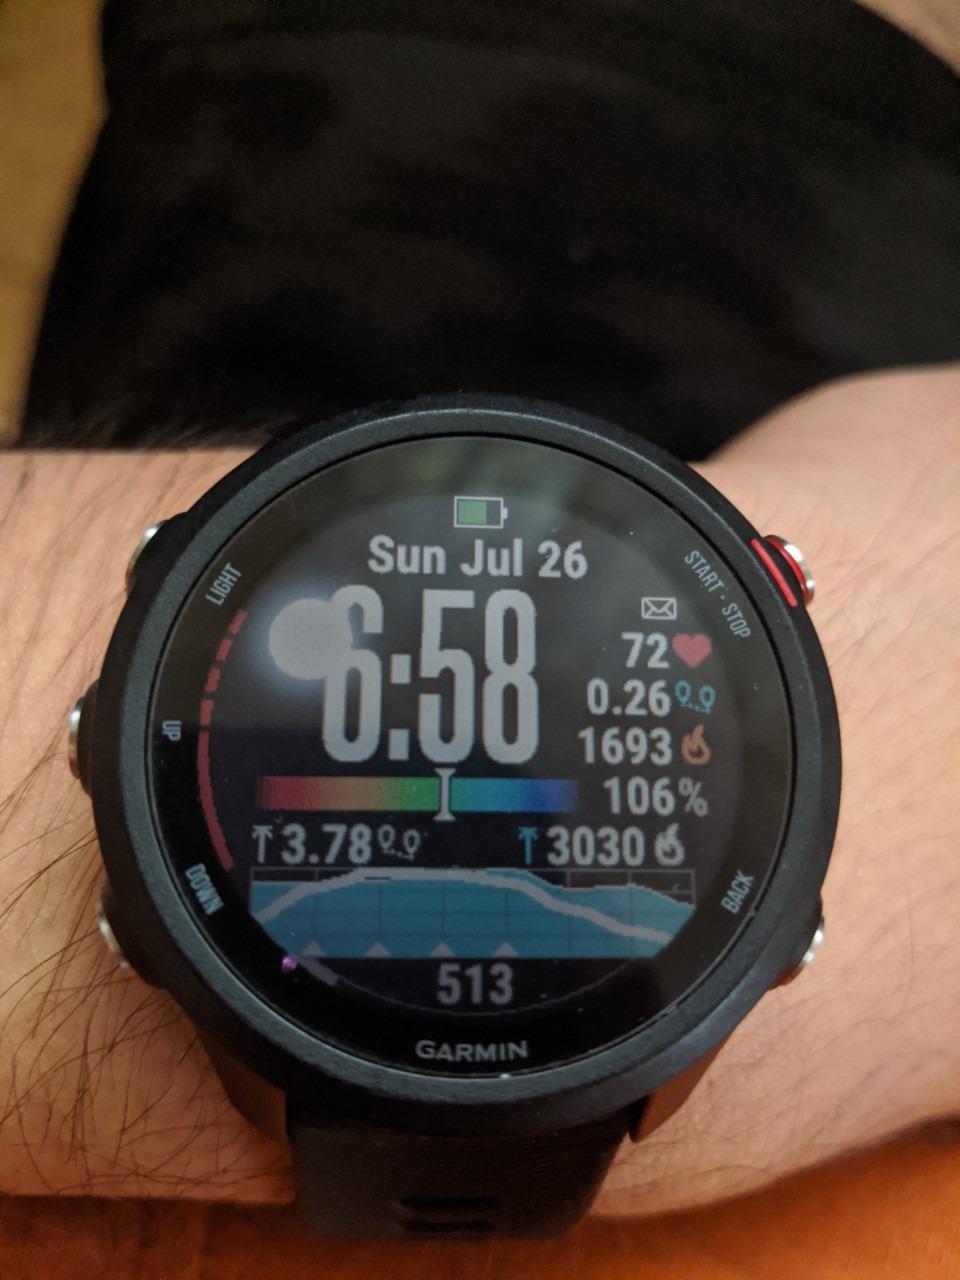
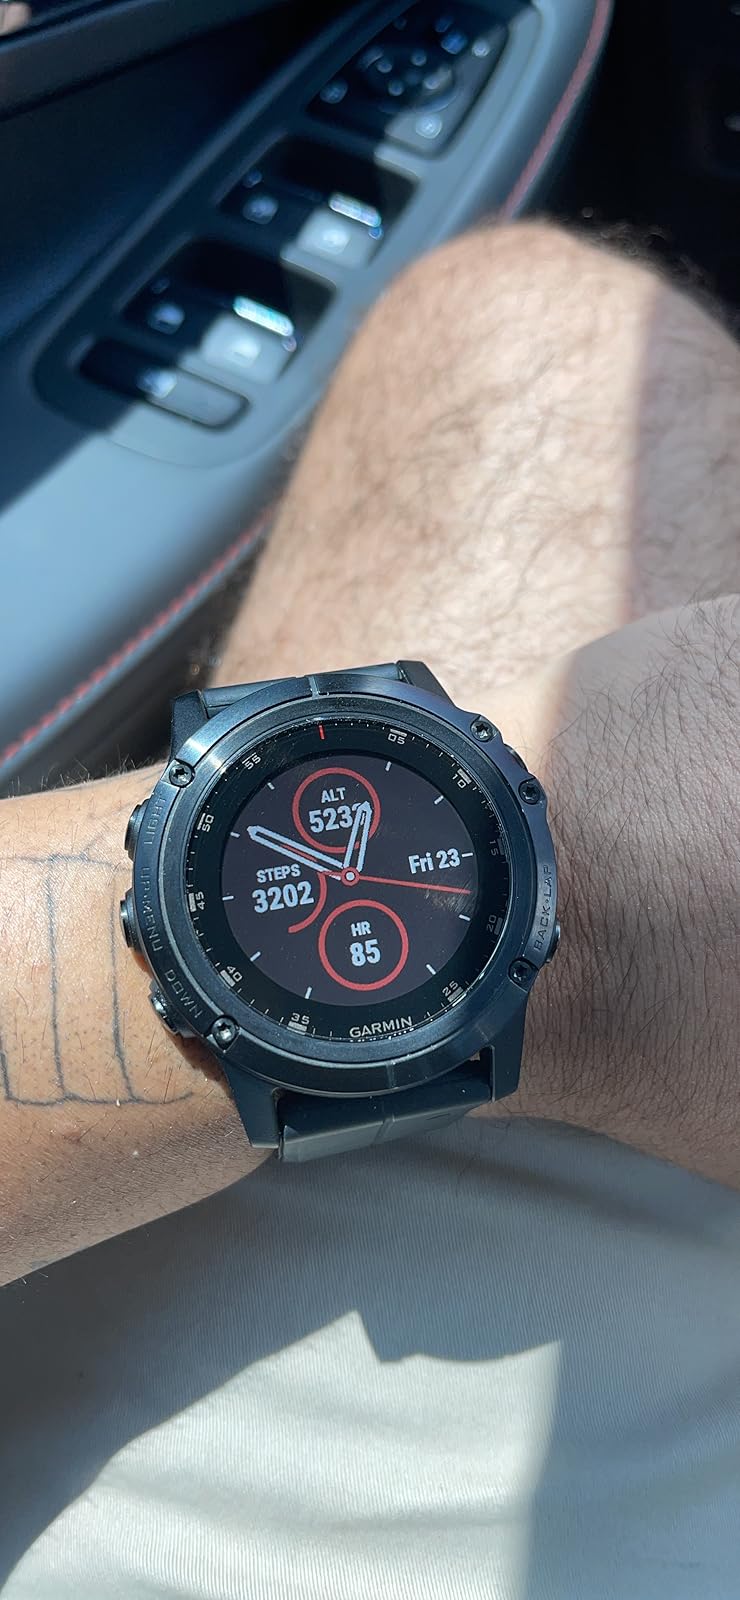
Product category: smartwatch
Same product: no